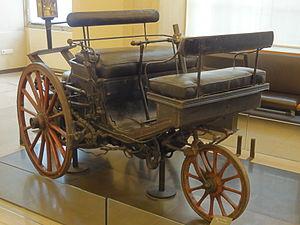
Tricycle à vapeur de Léon Serpollet (1888).